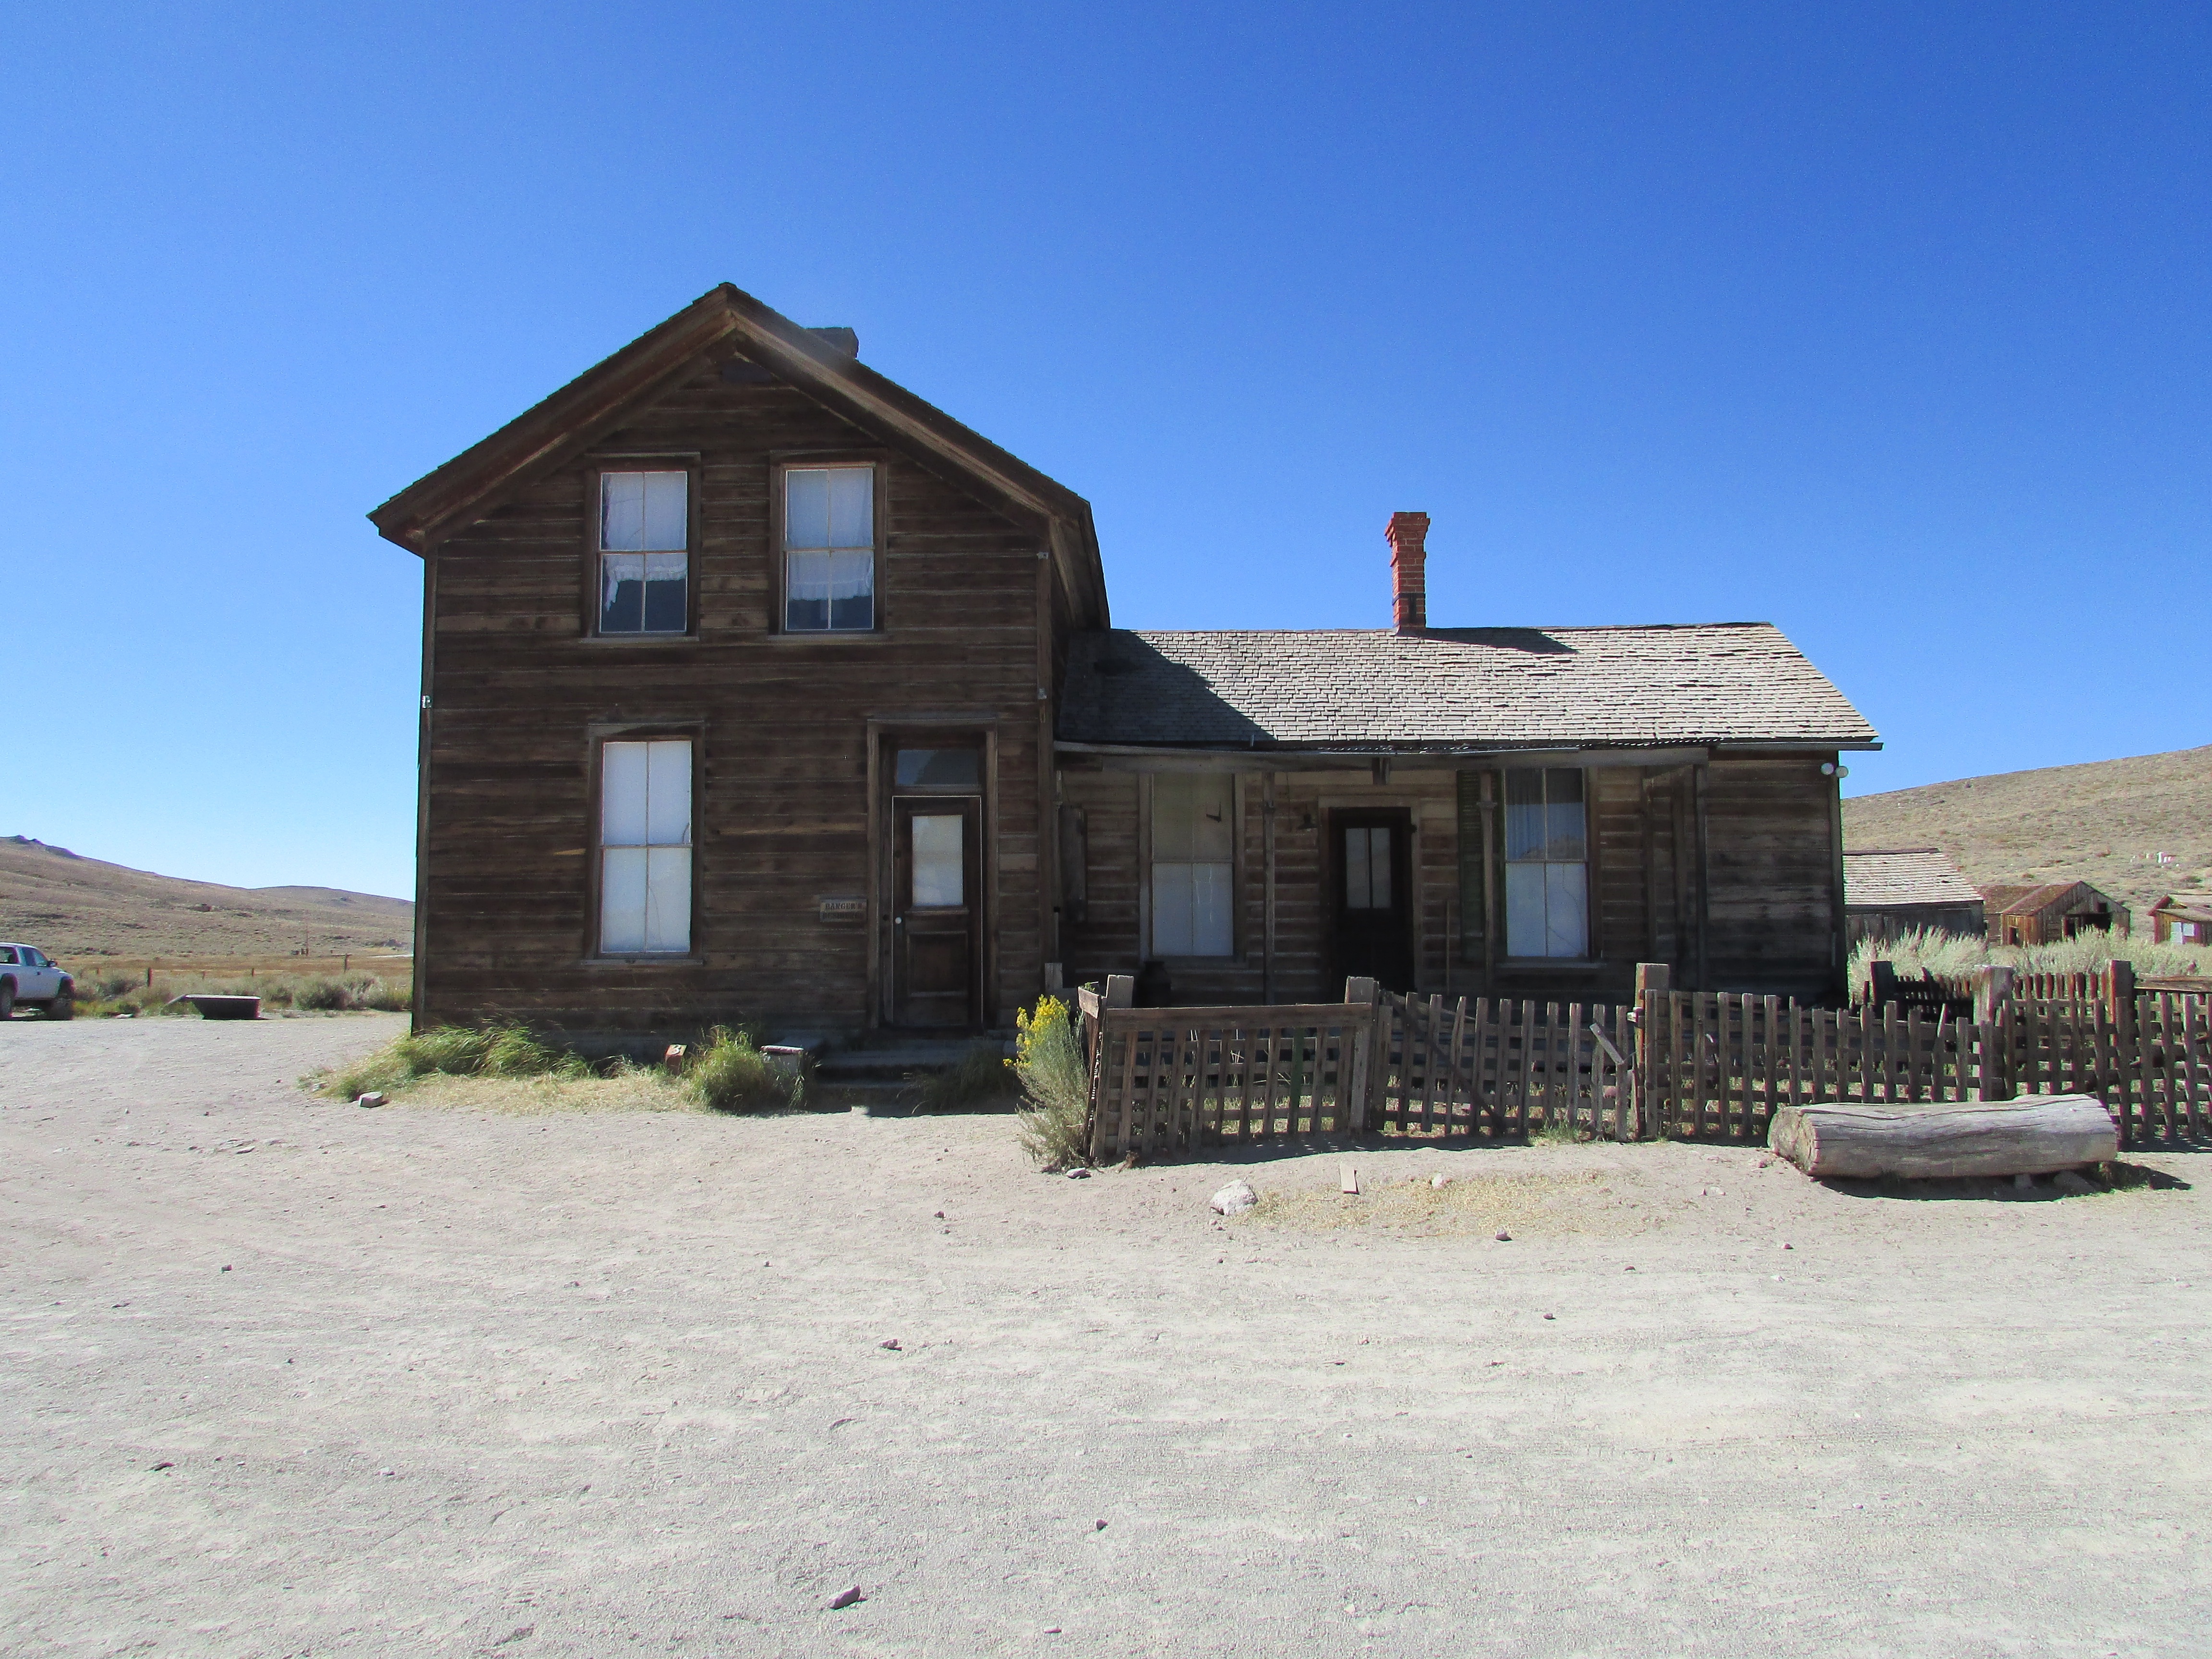
grass, architecture, wood, vintage, antique, villa, house, desert, town, time, building, home, rustic, steel, wild, cottage, park, metal, landmark, facade, abandoned, property, decay, junk, historic, california, deserted, west, gold, sierra, farmhouse, rusty, ghost, state, rusted, mine, estate, nevada, wreck, plains, rundown, deterioration, real estate, bodie, jalopy, residential area